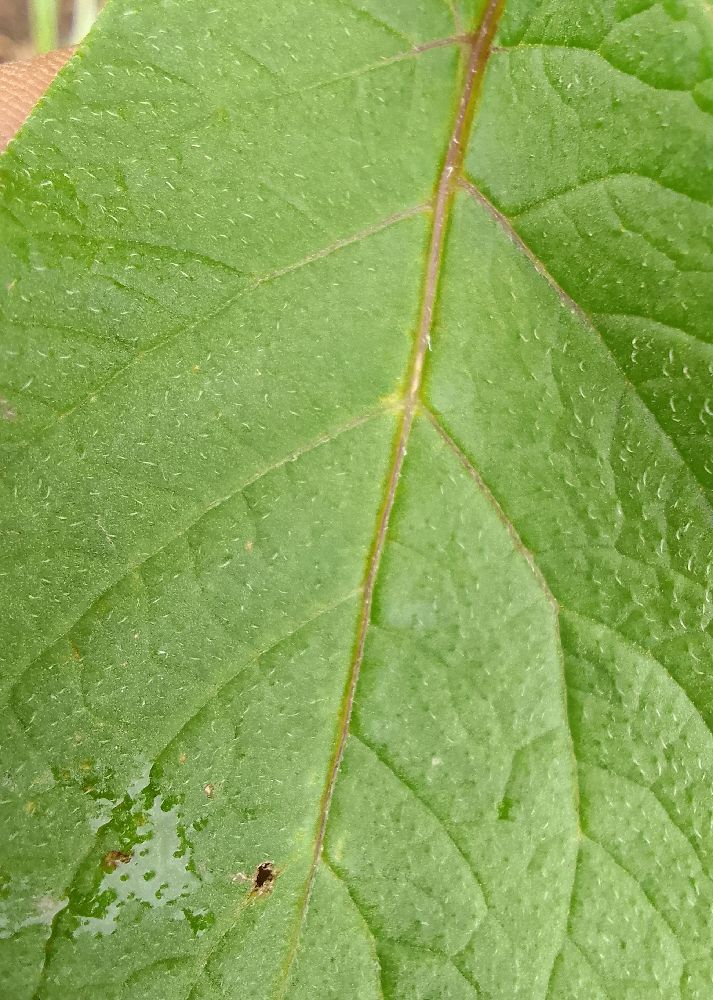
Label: Healthy